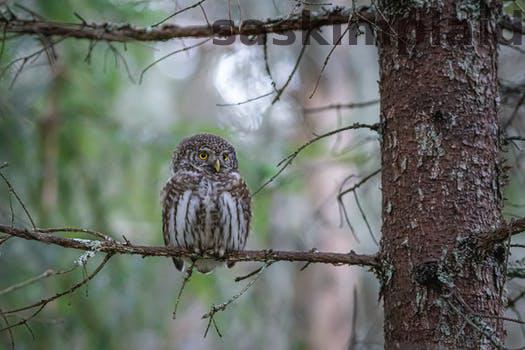
Label: Watermark